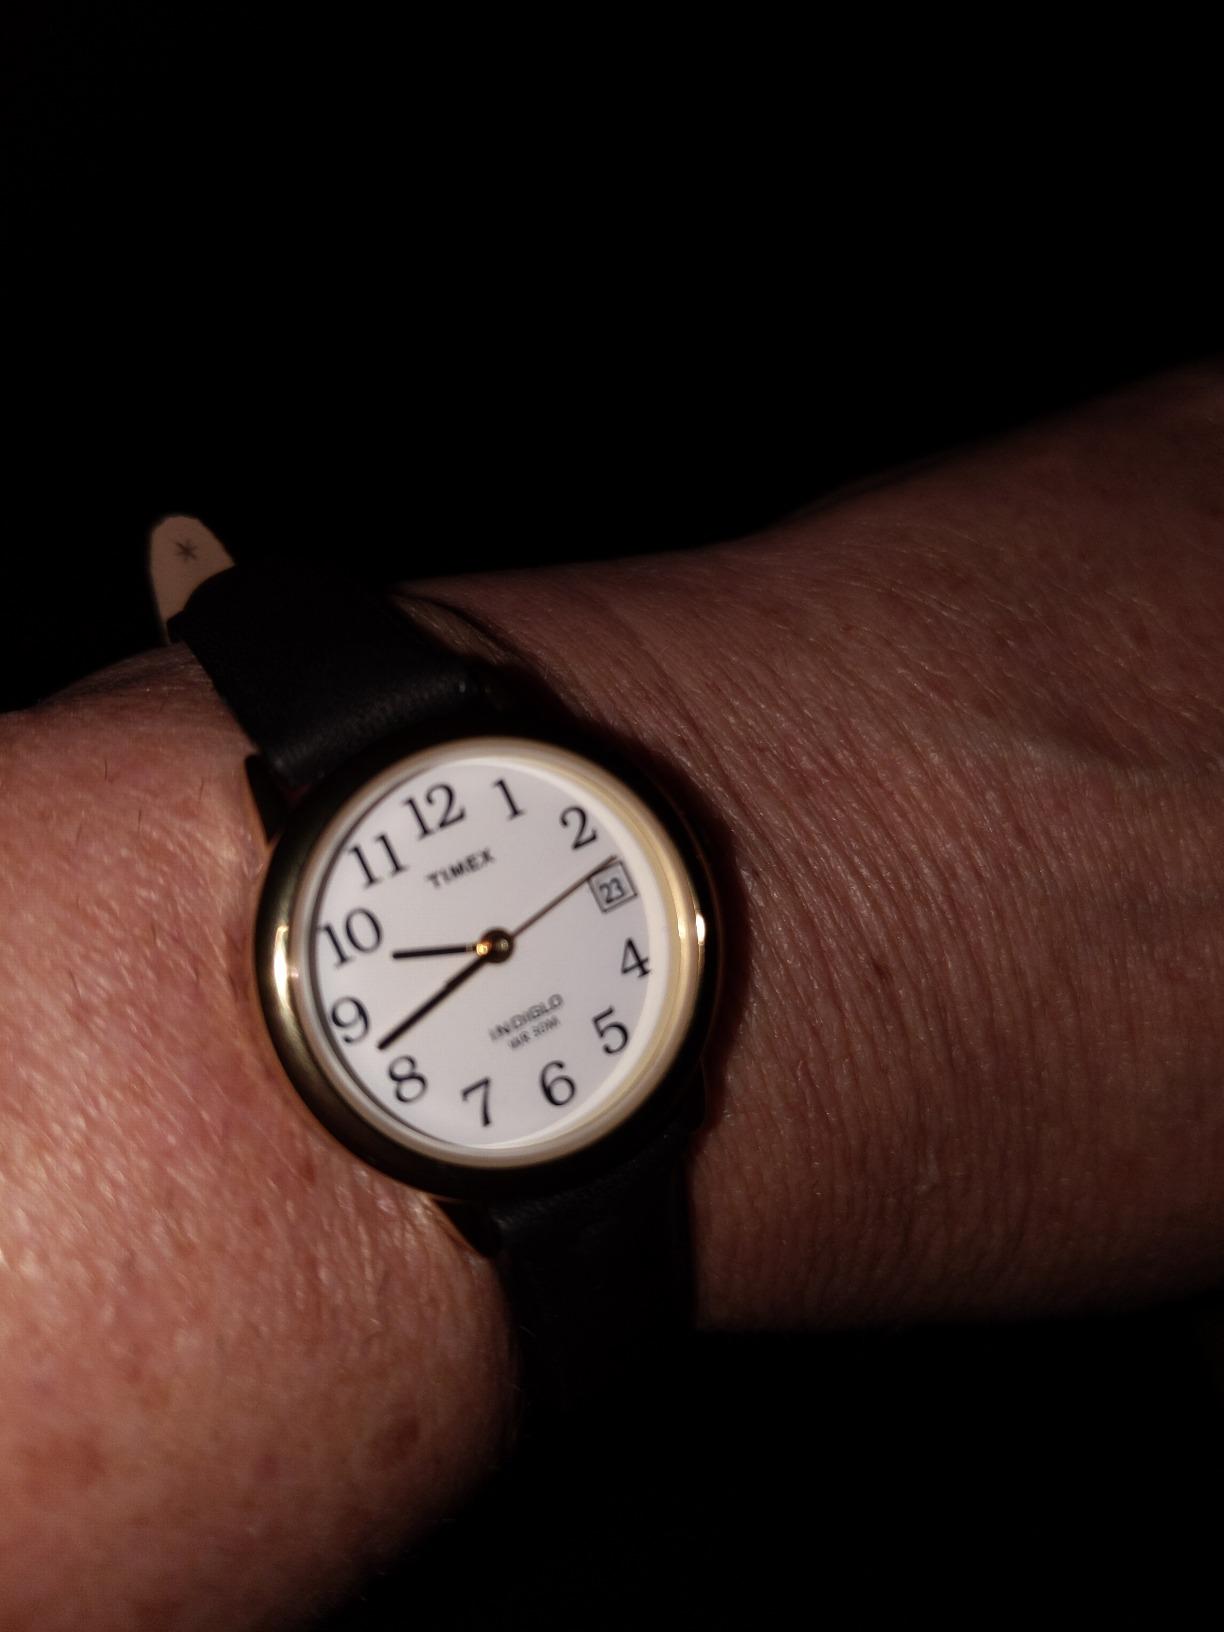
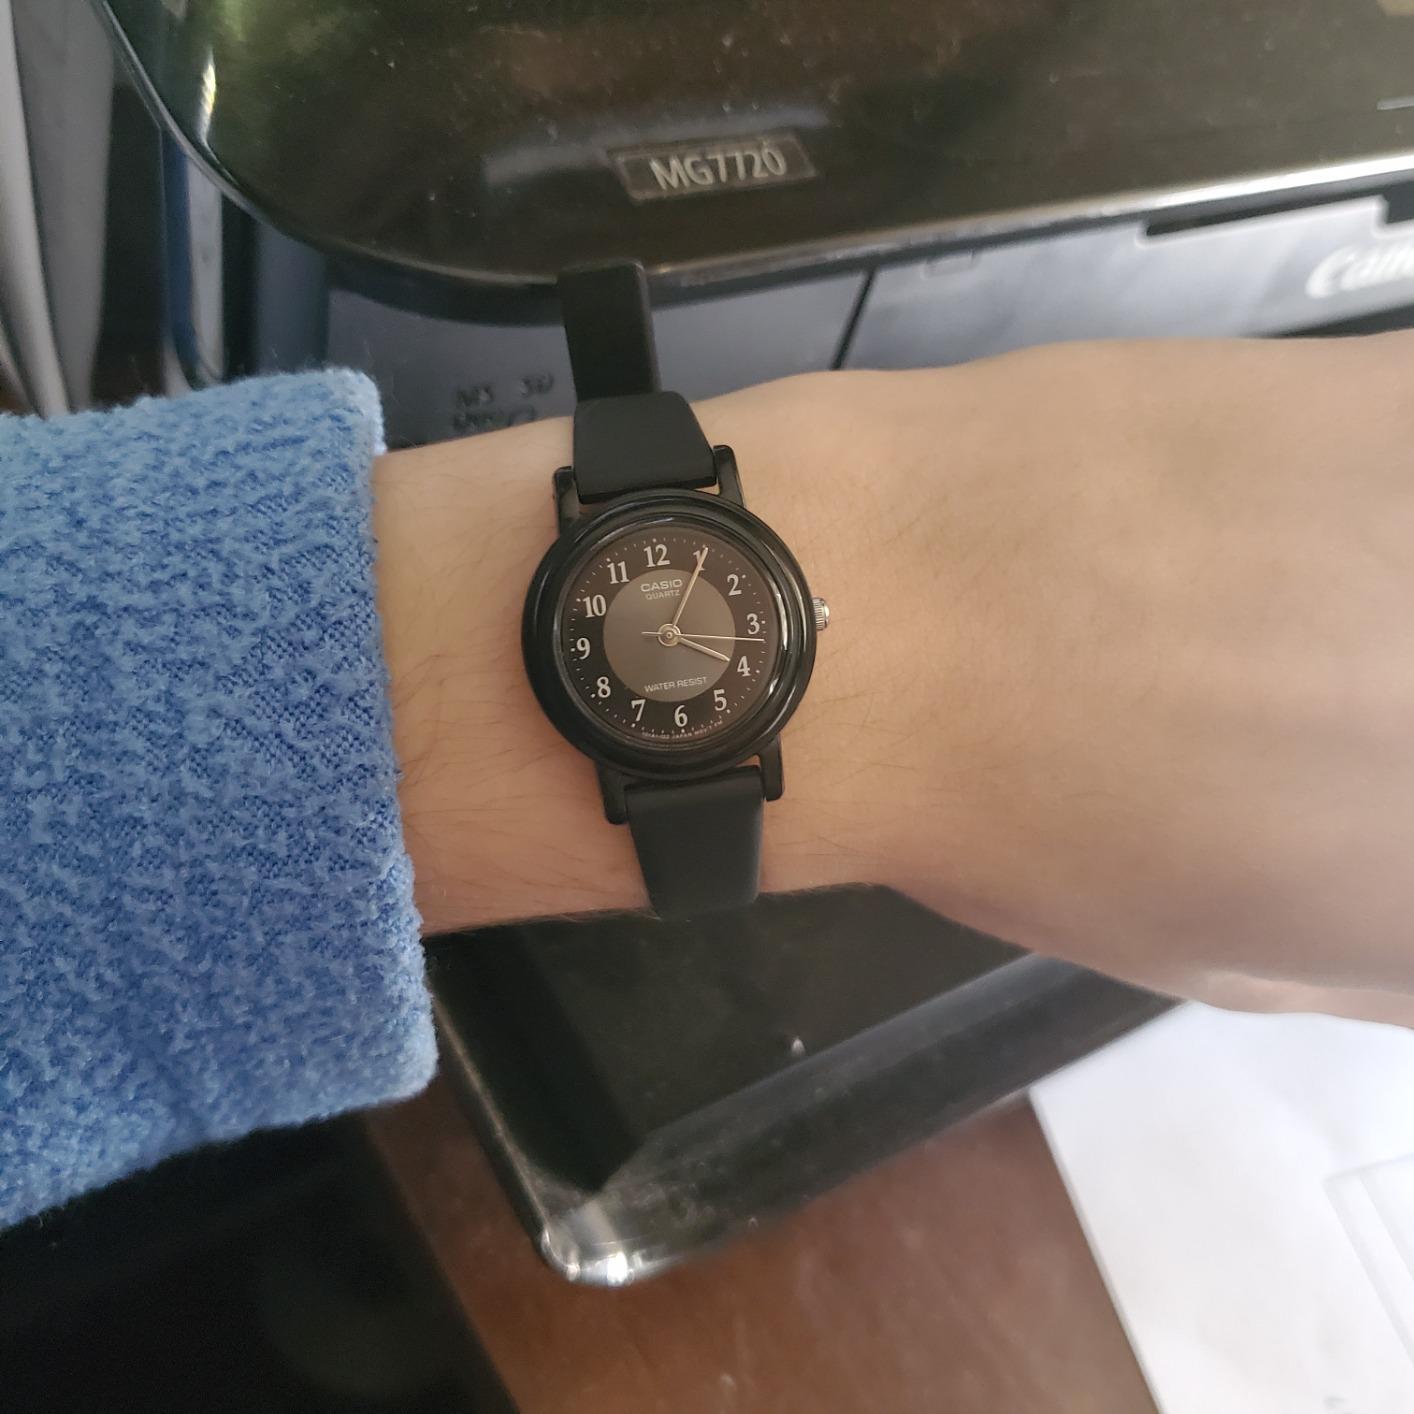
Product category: accessories_watch
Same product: no